Nunzio (wrestler)

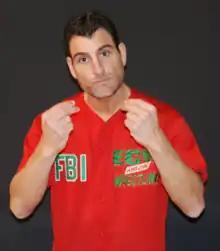
Nunzio in 2010

James Maritato (born March 12, 1972) is an American professional wrestler, best known for his work in Extreme Championship Wrestling (ECW) and World Wrestling Entertainment (WWE) under the ring names Little Guido and Nunzio. A high-school football player and amateur wrestler, he trained under Billy Robinson, making his professional debut in the early nineties. He joined Eastern Championship Wrestling initially as an enhancement talent, as well as competing in the shoot style UWF International promotion. Maritato later returned to ECW (now Extreme Championship Wrestling), being given the gimmick of “Little Guido” as part of the comedy stable the Full Blooded Italians (F.B.I). He would stay with the promotion until its closure in January 2001.